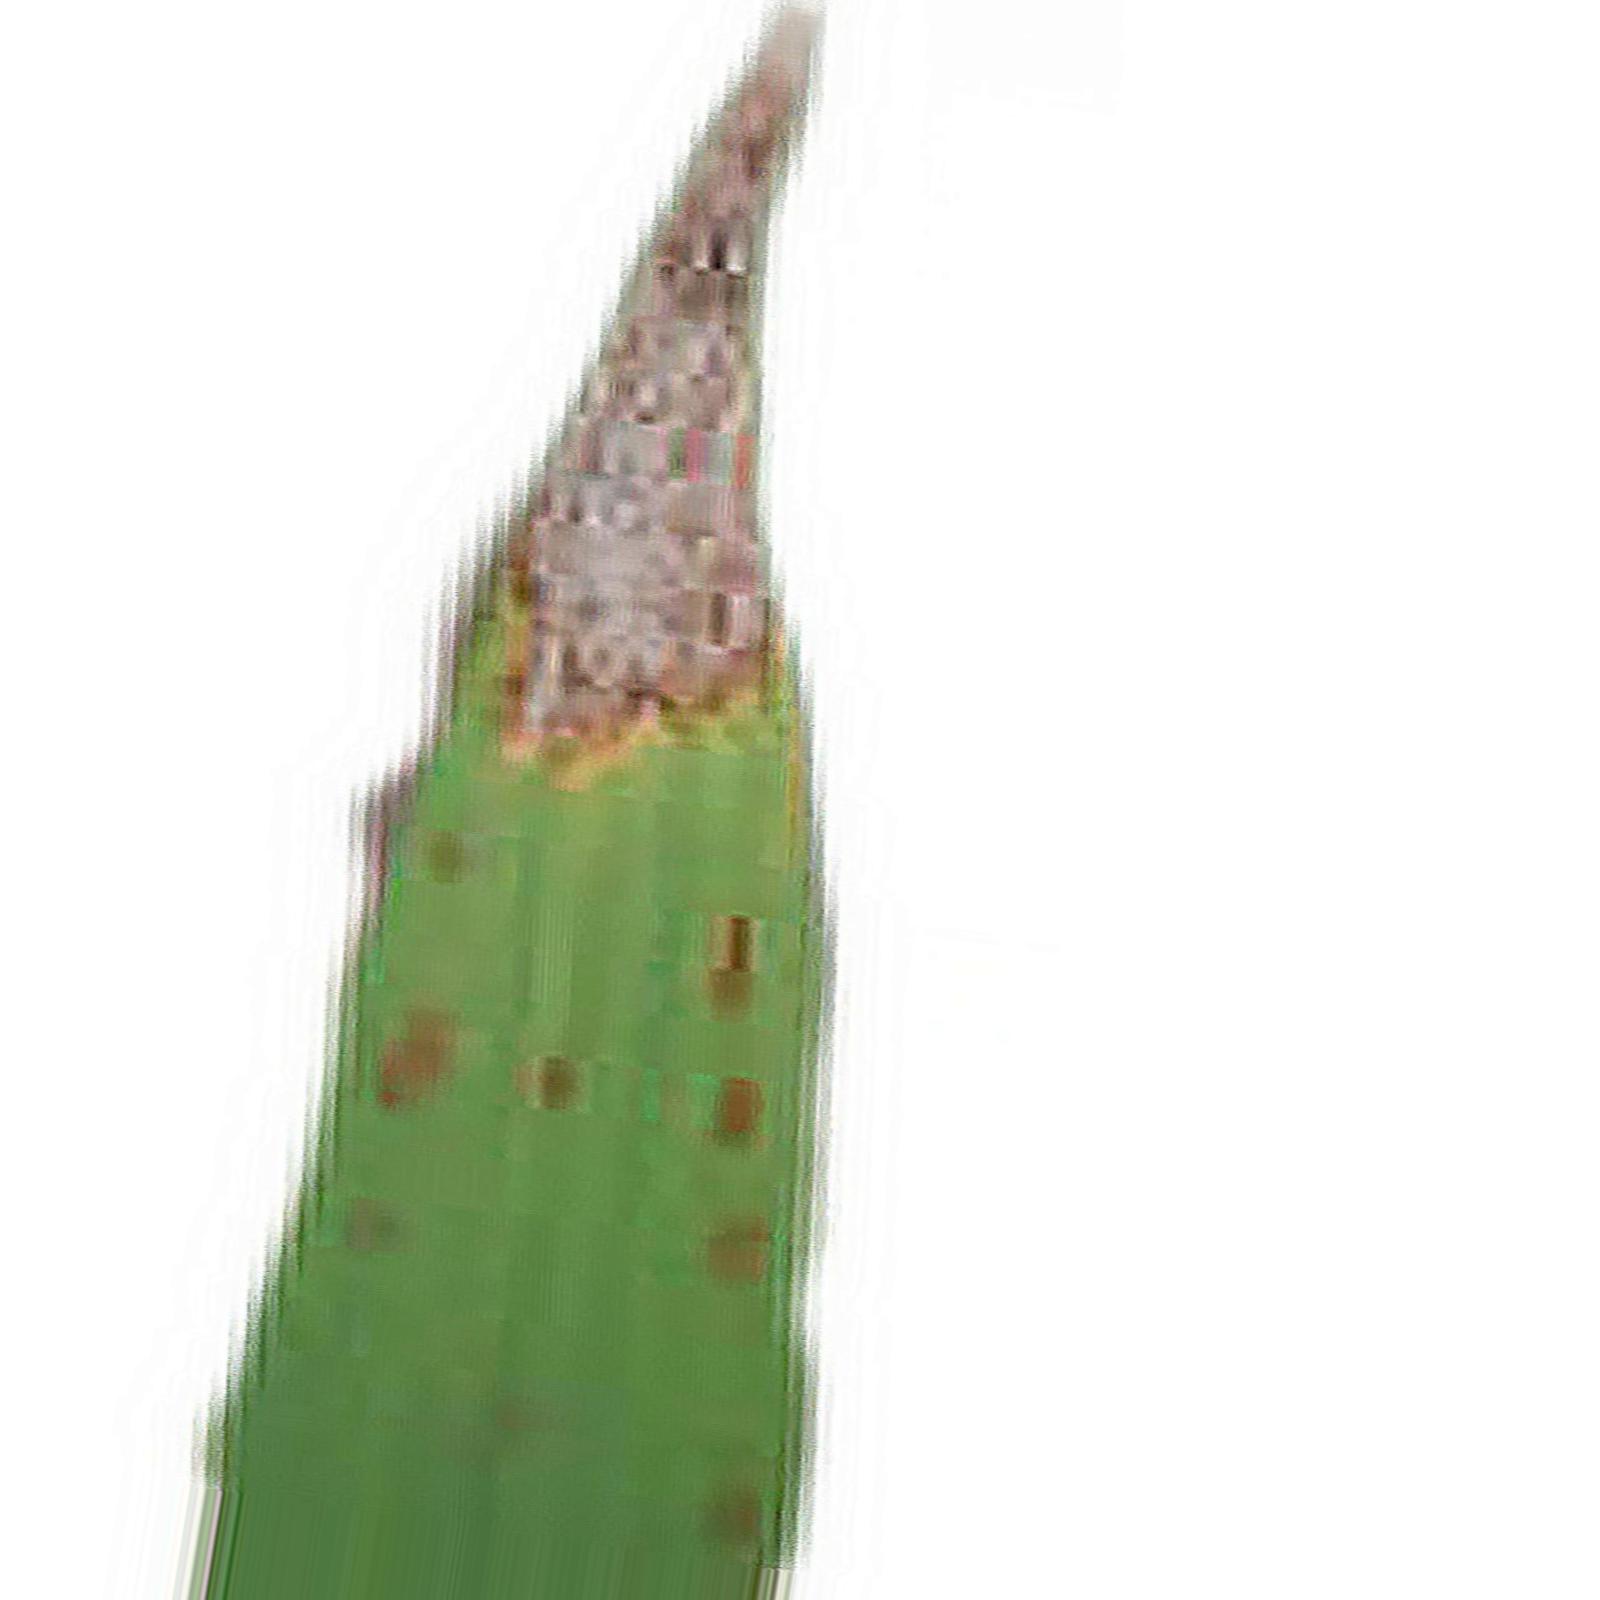
Nhãn: Bệnh Cháy lá ( Leaf scald )